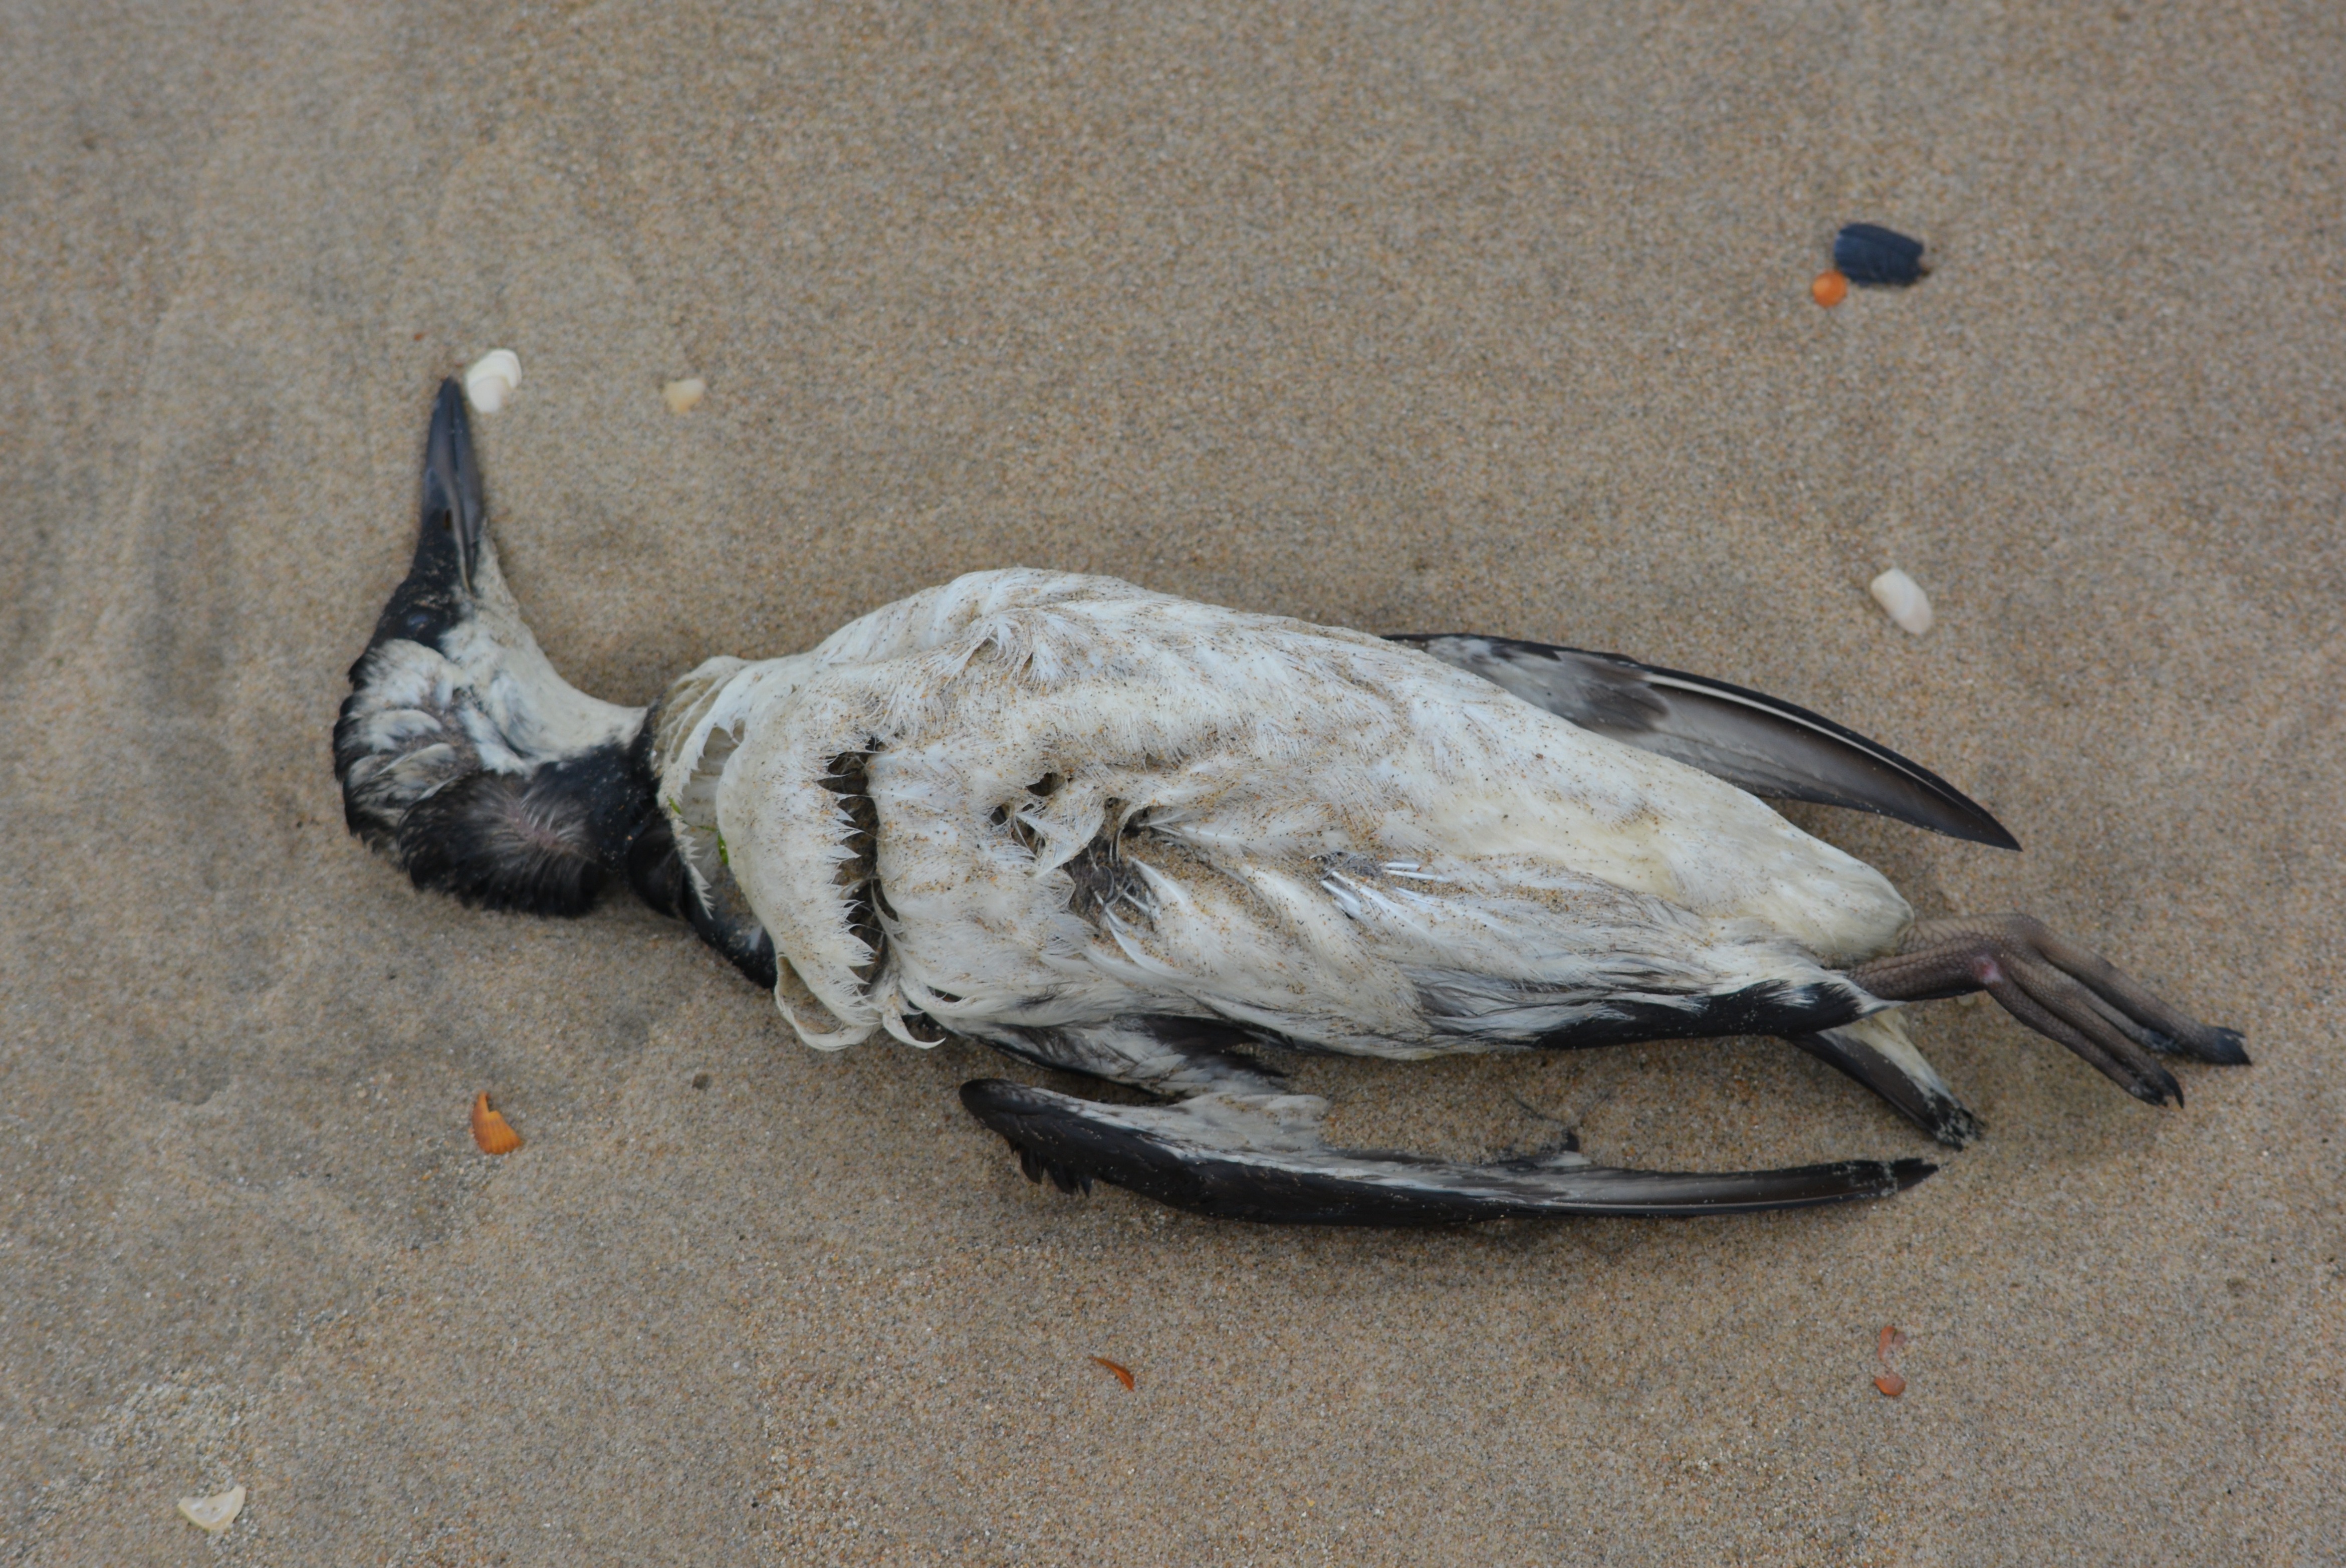
beach, bird, wing, seagull, beak, fauna, vertebrate, water bird, dead bird, pigeons and doves